Southwell, Nottinghamshire

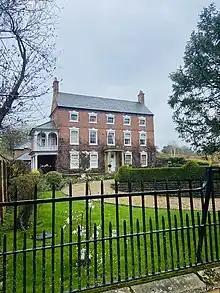
Normanton Prebend

By 1801 the population was 2,305. In 1803, Lord Byron stayed with his mother in Burgage Manor during holidays from Harrow and Cambridge. His mother rented the house. By that time he had become 6th Baron Byron of Rochdale, but the family home, Newstead Abbey, still required repairs, which they could not afford.